Donald Schaberg House

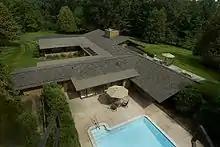
Aerial view.

According to Thomas Heinz in his book "The Vision of Frank Lloyd Wright", Donald Schaberg worked in the lumber industry in Lansing, Michigan. The Schabergs had been friends with the Edwards family before, and when the Edwards commissioned Wright to design them a house (James Edwards House), and the Schabergs liked what they saw, the Schabergs commissioned Wright to design a home for themselves.